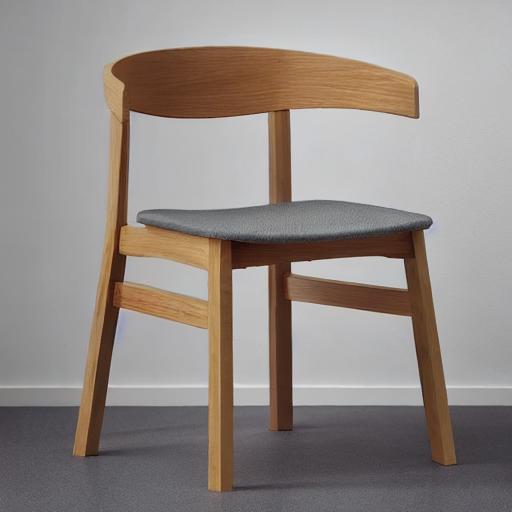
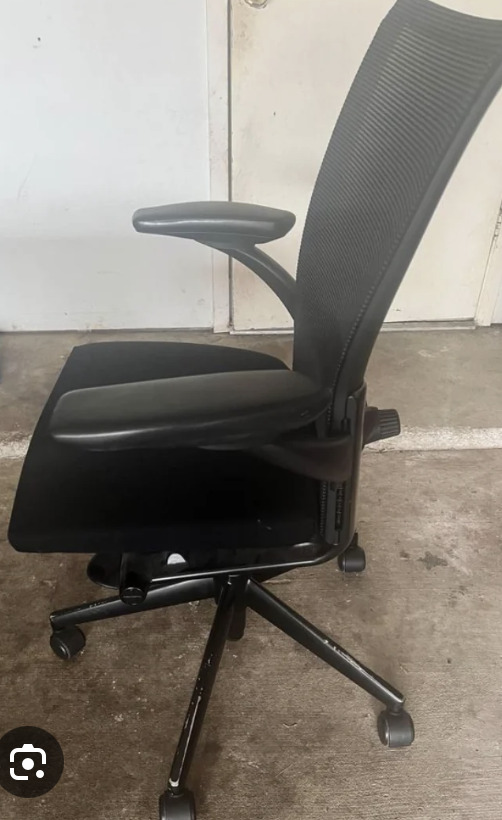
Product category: items_chair
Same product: no